Powder glass beads

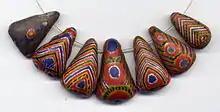
Mauritanian Kiffa beads

Kiffa beads from Mauritania are also manufactured through the wet core technique. Glass is finely crushed to a powder, and is then mixed with a binder such as saliva or gum arabic diluted in water. Decorations are made from the glass slurry (which is made of crushed glass mixed with a binder), and applied with a pointed tool, usually a steel needle. The beads are formed by hand and not placed in molds. The firing takes place in small containers, often sardine cans, in open fires.